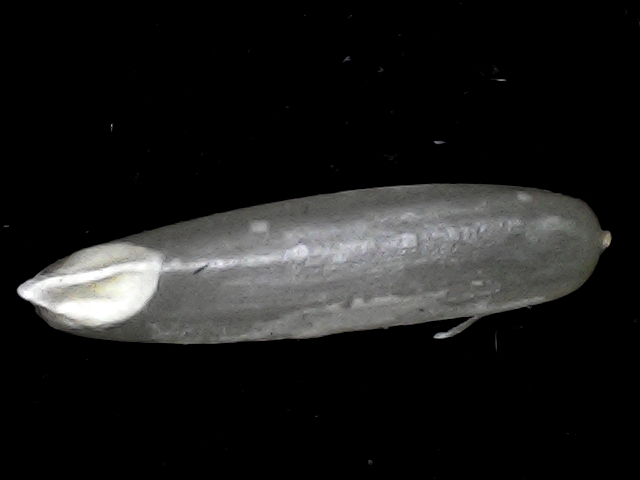
Rice variety: BD57